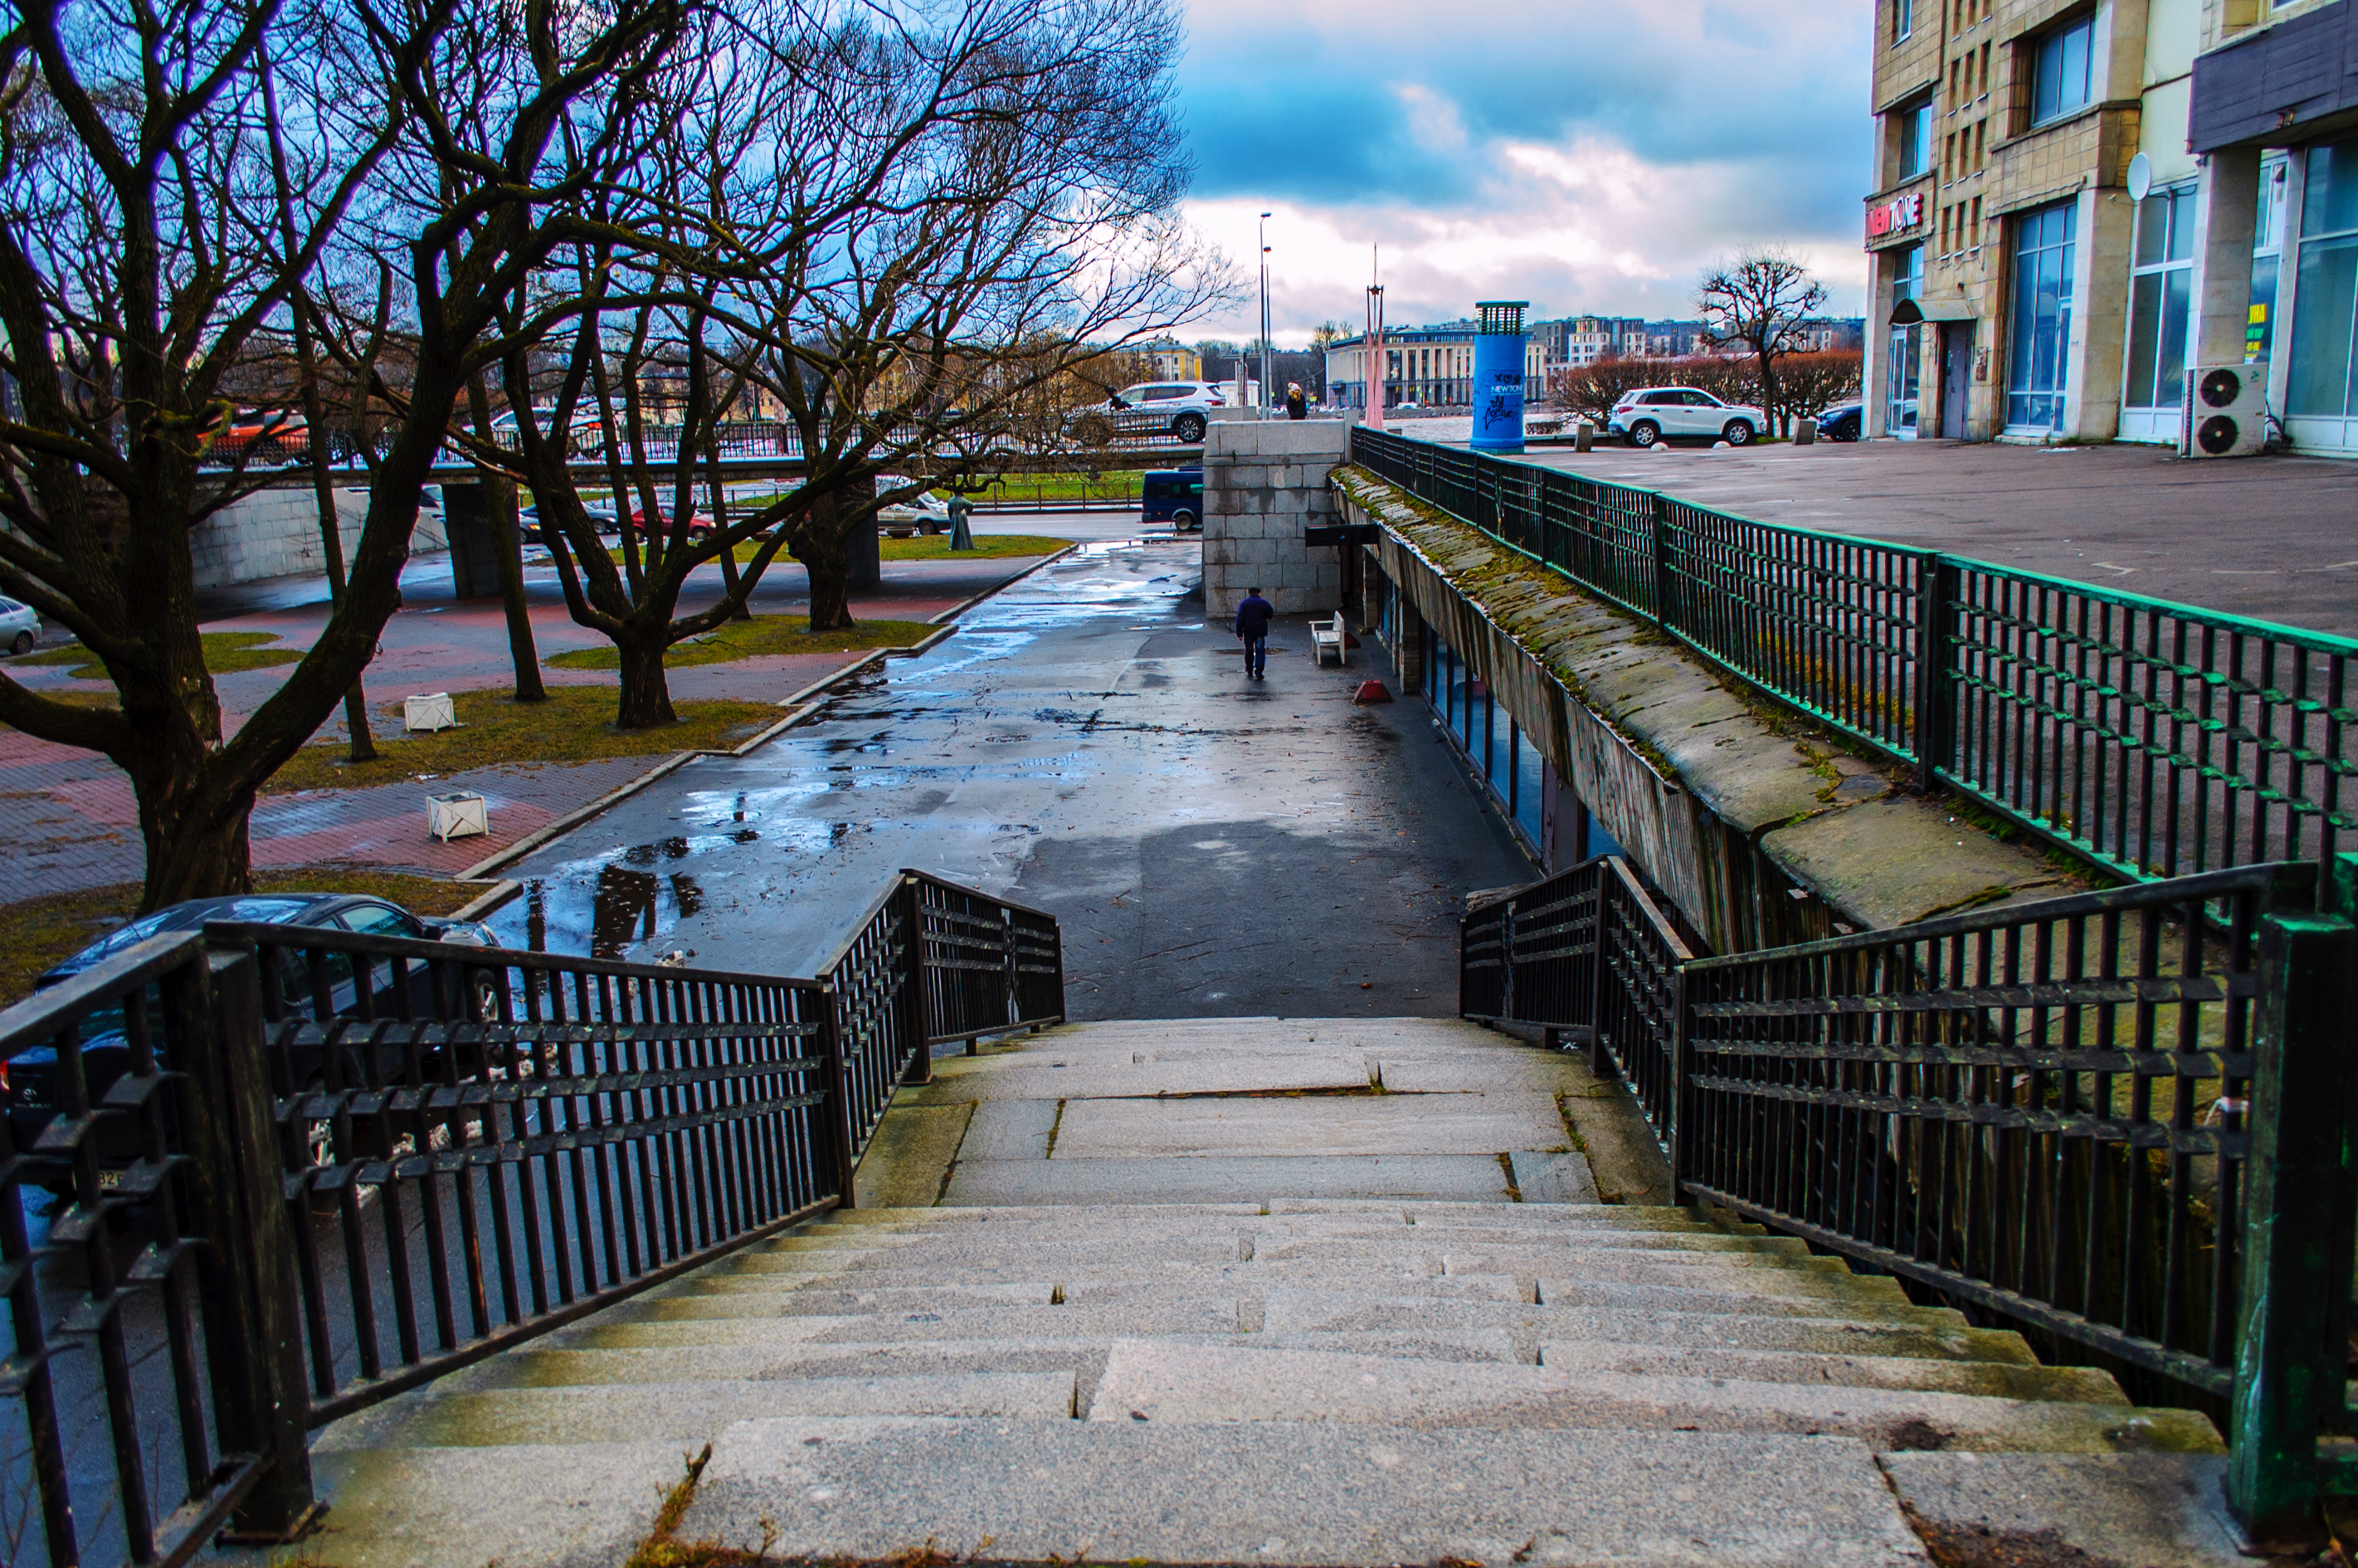
images, sky, daytime, building, water, window, cloud, street light, road surface, infrastructure, tree, wood, architecture, urban design, fence, plant, sidewalk, stairs, thoroughfare, morning, road, city, landmark, waterway, metropolitan area, bridge, symmetry, urban area, walkway, handrail, metal, winter, street, guard rail, house, reflection, pedestrian, boardwalk, nonbuilding structure, freezing, mixed use, channel, landscape, canal, baluster, lane, shadow, evening, cobblestone, transport, autumn